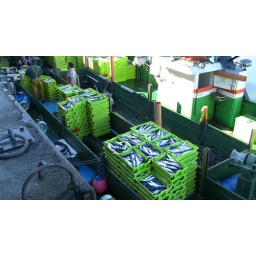
Fishing boat brings in lots of fish